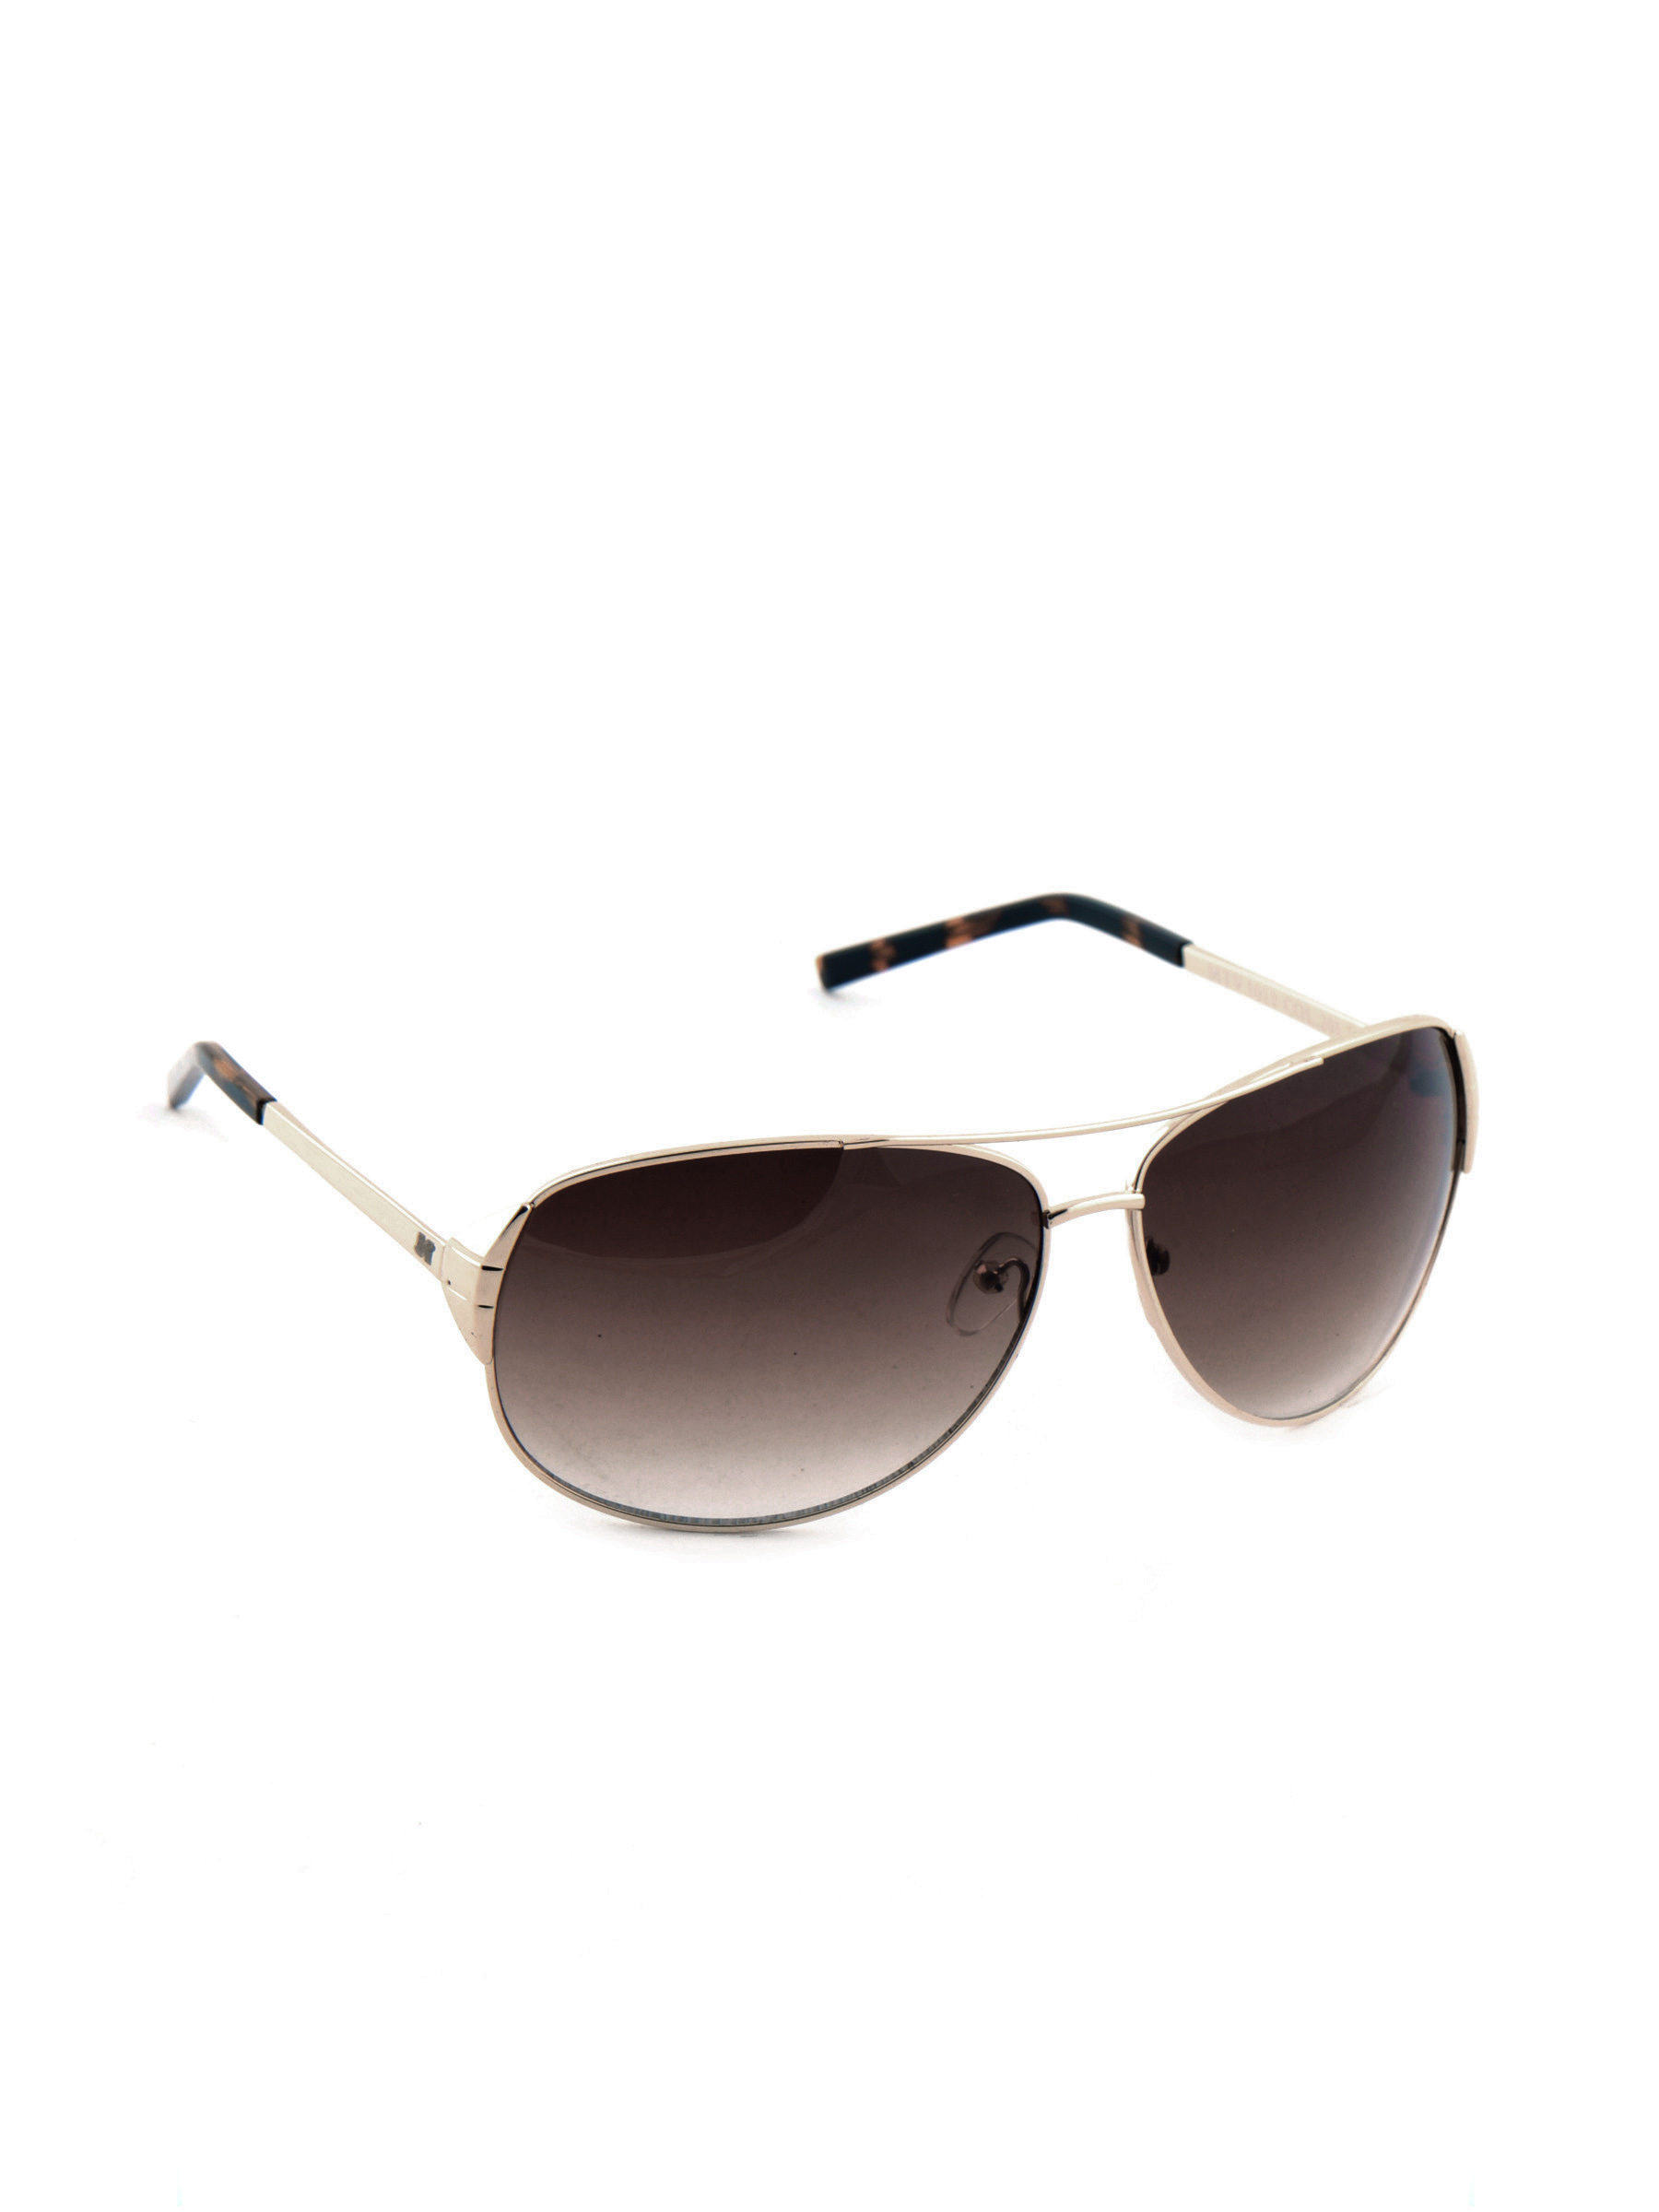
M tv Men My Fab Eyewear Brown Sunglasses
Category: Accessories / Eyewear / Sunglasses
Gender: Men
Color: Brown
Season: Winter 2016
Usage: Casual